1950–51 Ashes series

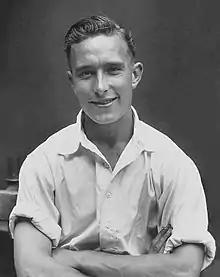
A picture of misery; Denis Compton leaving the Melbourne Cricket Ground after having been told he was unfit to play in the Second Test due to his swollen knee. In a roller-coaster tour he averaged 7.57 in the Test series and 92.11 in his other First Class matches.

"It was apparent that Brown could just string together a Test Eleven, and that was all. Nothing had been more disappointing that the continued poor showings by the young men of the side. Bailey was the only new-comer to lend an accomplished hand. So badly had the others shaped that Close...was to be given a Test berth in Melbourne on the strength of a second innings century against a country team at Canberra."